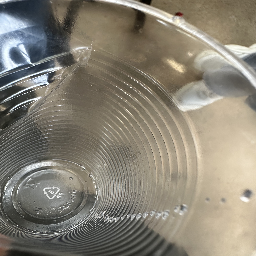
Material: Plastic